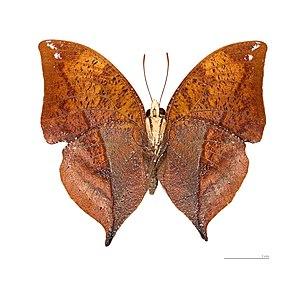
Zaretis itys est une espèce d'insectes lépidoptères de la famille des Nymphalidae, de la sous-famille des Charaxinae et du genre Zaretis.